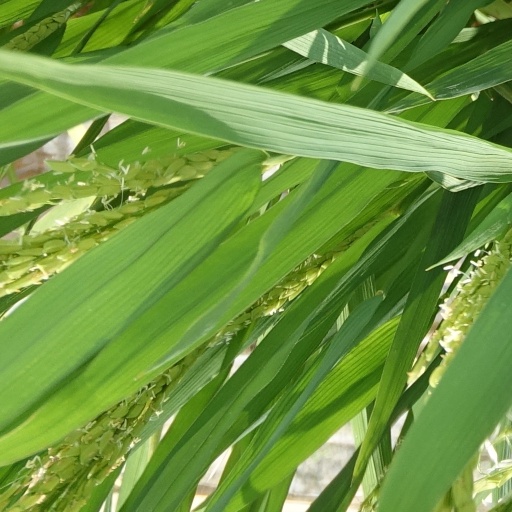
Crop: rice